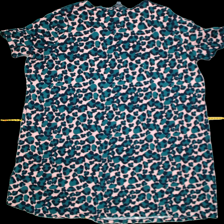
View: back
Type: Dress
Category: Ladies
Brand: Esmara (Lidl)
Colors: Multicolor, Green, Pink, Black
Material: 56% cotton 44% Viscose
Pattern: Animal print
Cut: V-collar
Trend: No trend
Stains: No
Damage: 0
Price range: <50
Recommended usage: Export
Comment: Siza XXXL